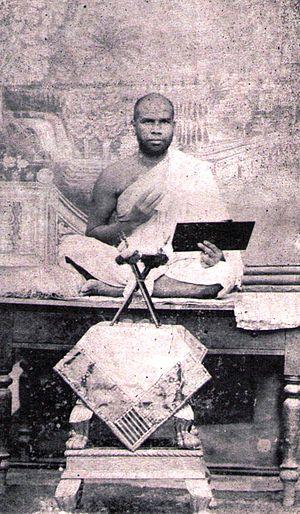
Vijayanandasuri est un moine ascète de la tradition shvetambara du jaïnisme. Il est un des rares de l'époque contemporaine à avoir reçu le titre d'Acharya. Il est né à Lahara au Pundjab d'une famille de la caste des kshatriyas. Il a été initié deux fois au jaïnisme, du fait que le premier moine professeur qu'il a eu, était quelque peu ignorant. Néanmoins à la suite d'une invitation à Chicago pour un congrès sur les religions, en 1893, il a écrit un livre pour résumer le jaïnisme. Il a aussi converti de nombreux humains, et ravivé la tradition initiale, plus complète, pour les croyants qui devenaient moines. Il a également répandu le culte de la foi à travers les images religieuses, et, la construction de temples.